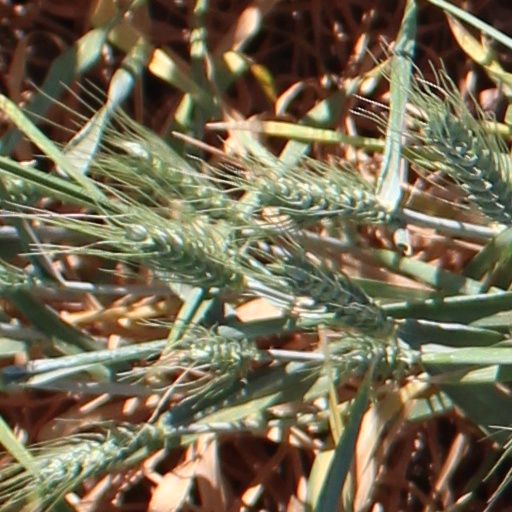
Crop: wheat